Question: Please indicate a possible affordance area of golf_clubs that can be used for holding
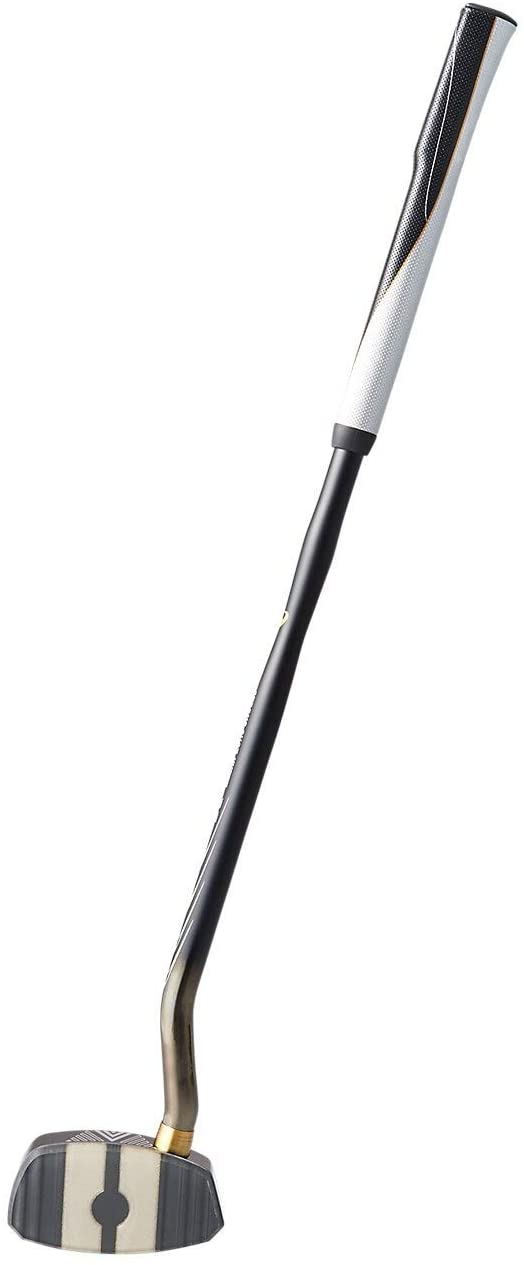
Answer: [292.482, 9.526, 511.571, 581.062]